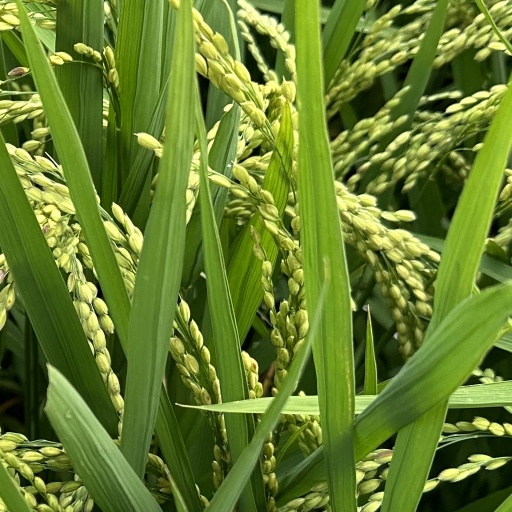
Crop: rice